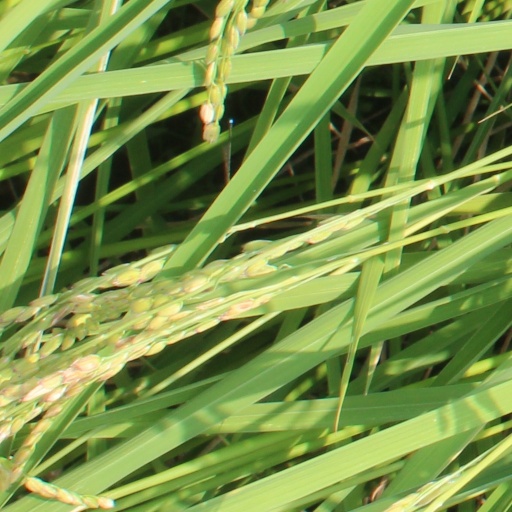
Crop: rice